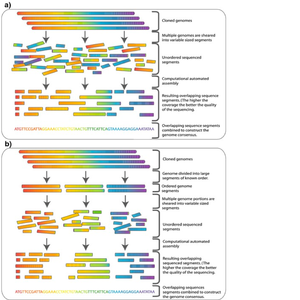
"En génétique, le séquençage shotgun est une méthode utilisée pour séquencer des brins d'ADN aléatoires. On l'appelle ainsi par analogie avec le modèle de tir quasi-aléatoire en pleine expansion d'un fusil de chasse : cette métaphore illustre le caractère aléatoire de la fragmentation initiale de l'ADN génomique où l'on ""arrose"" tout le génome, un peu comme se dispersent les plombs de ce type d'arme à feu.
Une banque génomique est une collection de l'ADN génomique total d'un seul organisme. L'ADN est stocké dans une population de vecteurs identiques, chacun contenant un insert d'ADN différent. Afin de construire une banque génomique, l'ADN de l'organisme est extrait des cellules puis digéré par une enzyme de restriction pour couper l'ADN en fragments d'une taille spécifique. Les fragments sont ensuite insérés dans le vecteur à l'aide de la ligase. Ensuite, le vecteur d'ADN peut être absorbé par un organisme hôte - généralement une population d'Escherichia coli ou de levure -, chaque cellule ne contenant qu'une seule molécule de vecteur. L'utilisation d'une cellule hôte pour transporter le vecteur permet de faciliter l'amplification et la récupération de clones spécifiques de la banque pour analyse.